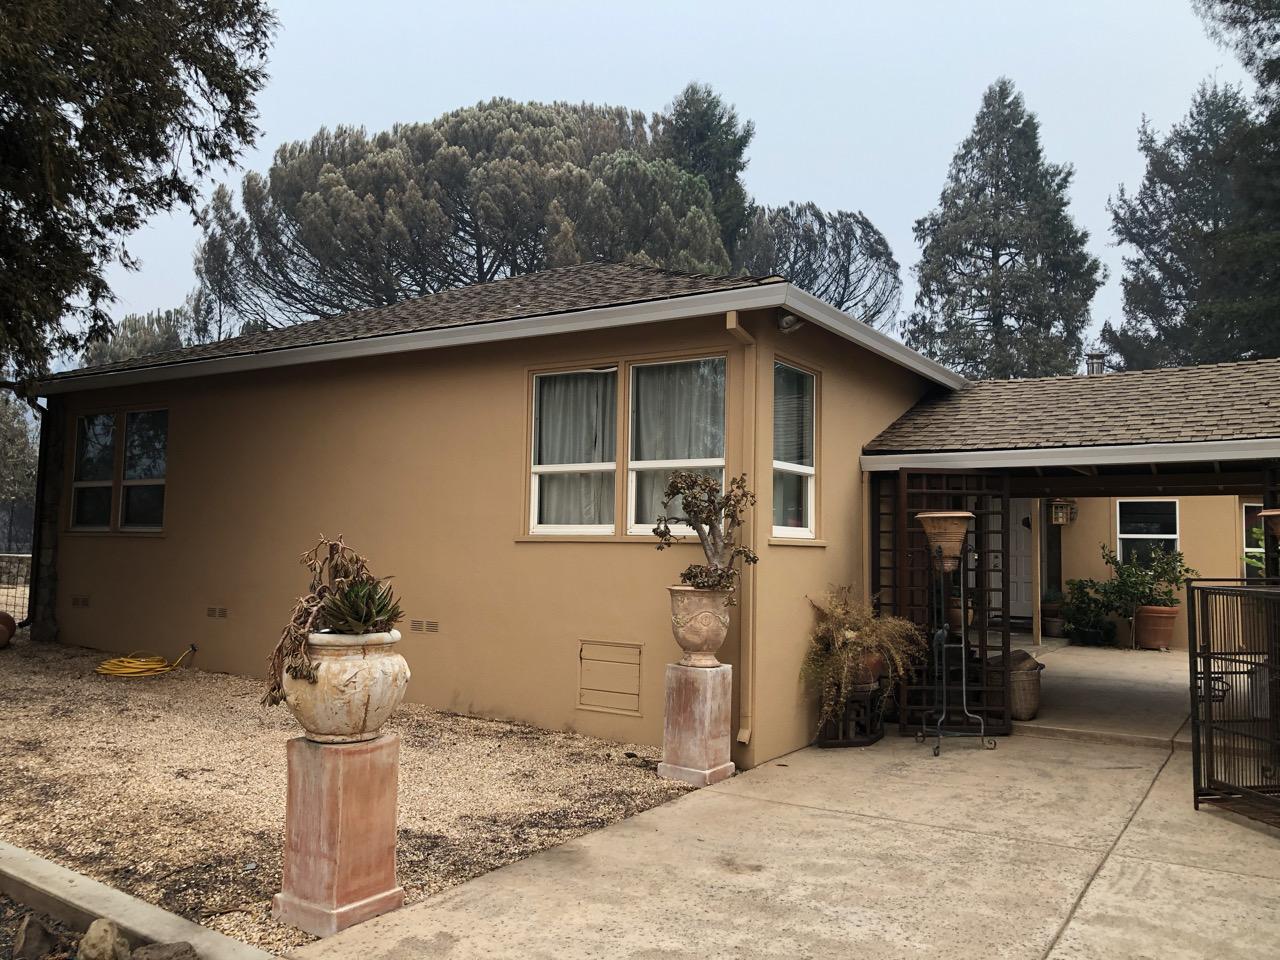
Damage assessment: affected